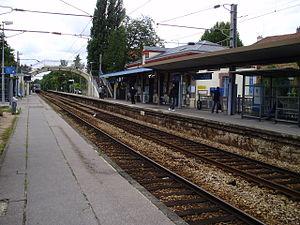
Gare de Viroflay - Rive Droite, à Viroflay, Yvelines, France (bâtiment de la gare et passerelle depuis le quai pour Versailles)
La gare de Viroflay-Rive-Droite est une gare ferroviaire française de la ligne de Paris-Saint-Lazare à Versailles-Rive-Droite située dans la commune de Viroflay.